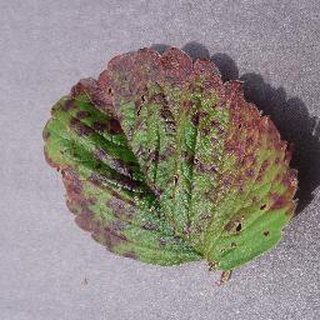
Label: strawberry_leaf_scorch